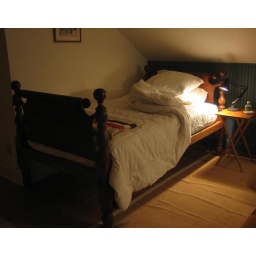
A new bed in the &amp;quot;cottage&amp;quot; area was perfect for sleeping in. 26dec07